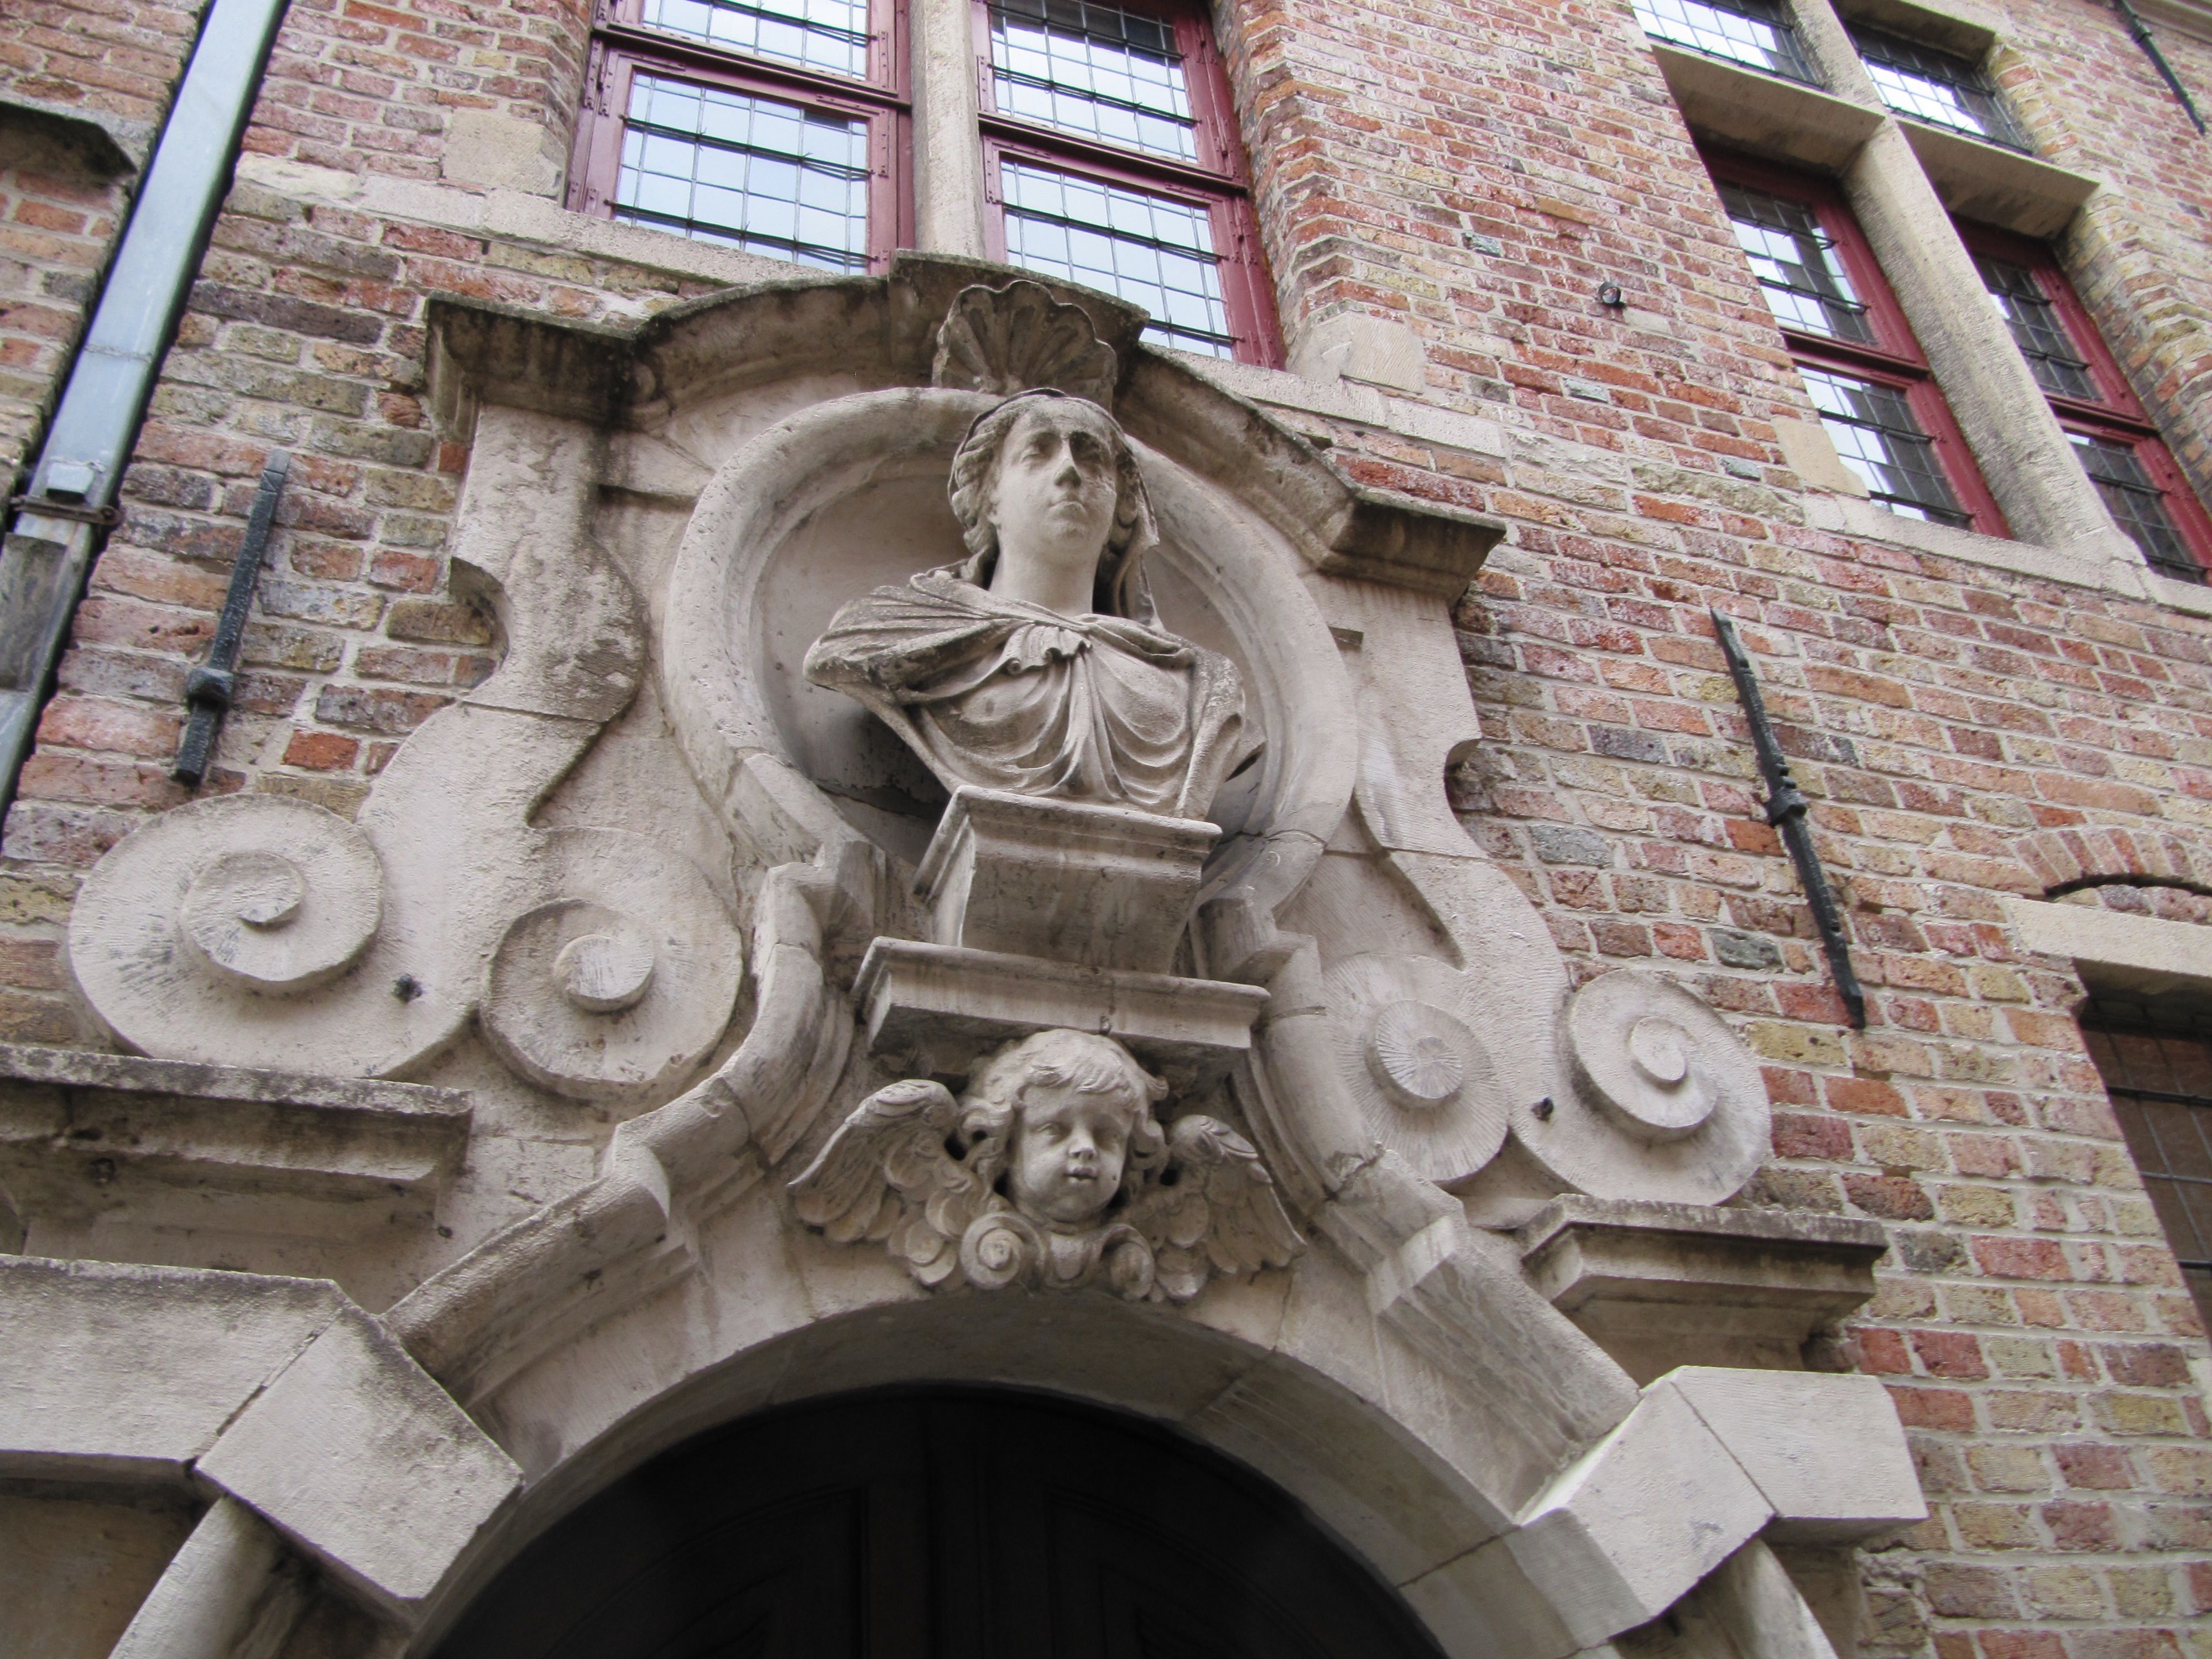
architecture, statue, facade, cathedral, gargoyle, sculpture, art, temple, buildings, carving, middle ages, bruges, ancient history